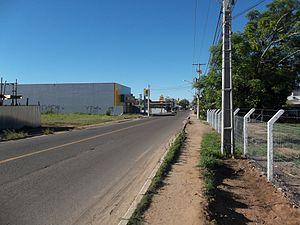
Pinheiro Machado est un quartier de la ville brésilienne de Santa Maria, Rio Grande do Sul. Le quartier est situé dans district de Sede.